Ichthyostega

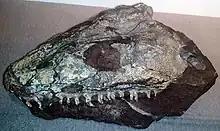
Skull A.199, Zoological Museum of Copenhagen

In 1932 Gunnar Säve-Söderbergh described four "Ichthyostega" species from the Late Devonian of East Greenland and one species belonging to the genus "Ichthyostegopsis", "I. wimani". These species could be synonymous (in which case only "I. stensioei" would remain), because their morphological differences are not very pronounced. The species differ in skull proportions, skull punctuation and skull bone patterns. The comparisons were done on 14 specimens collected in 1931 by the Danish East Greenland Expedition. Additional specimens were collected between 1933 and 1955.